Vartan Hovanessian

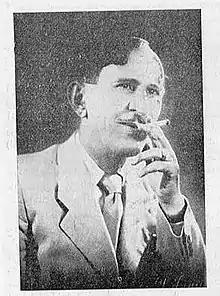
Vartan Hovanesian

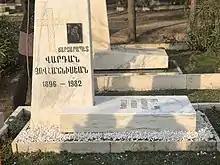
Vartan Hovanessian gravestone at Burastan cemetery in Tehran

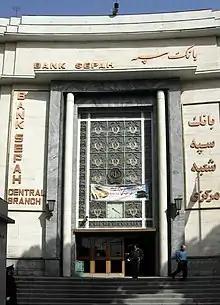
Bank Sepah

Vartan Hovanessian (Persian:وارطان هوانسیان , 1896 in Tabriz – 1982 in Tehran) was an Iranian Armenian architect and leading figure in architectural practice and philosophy.